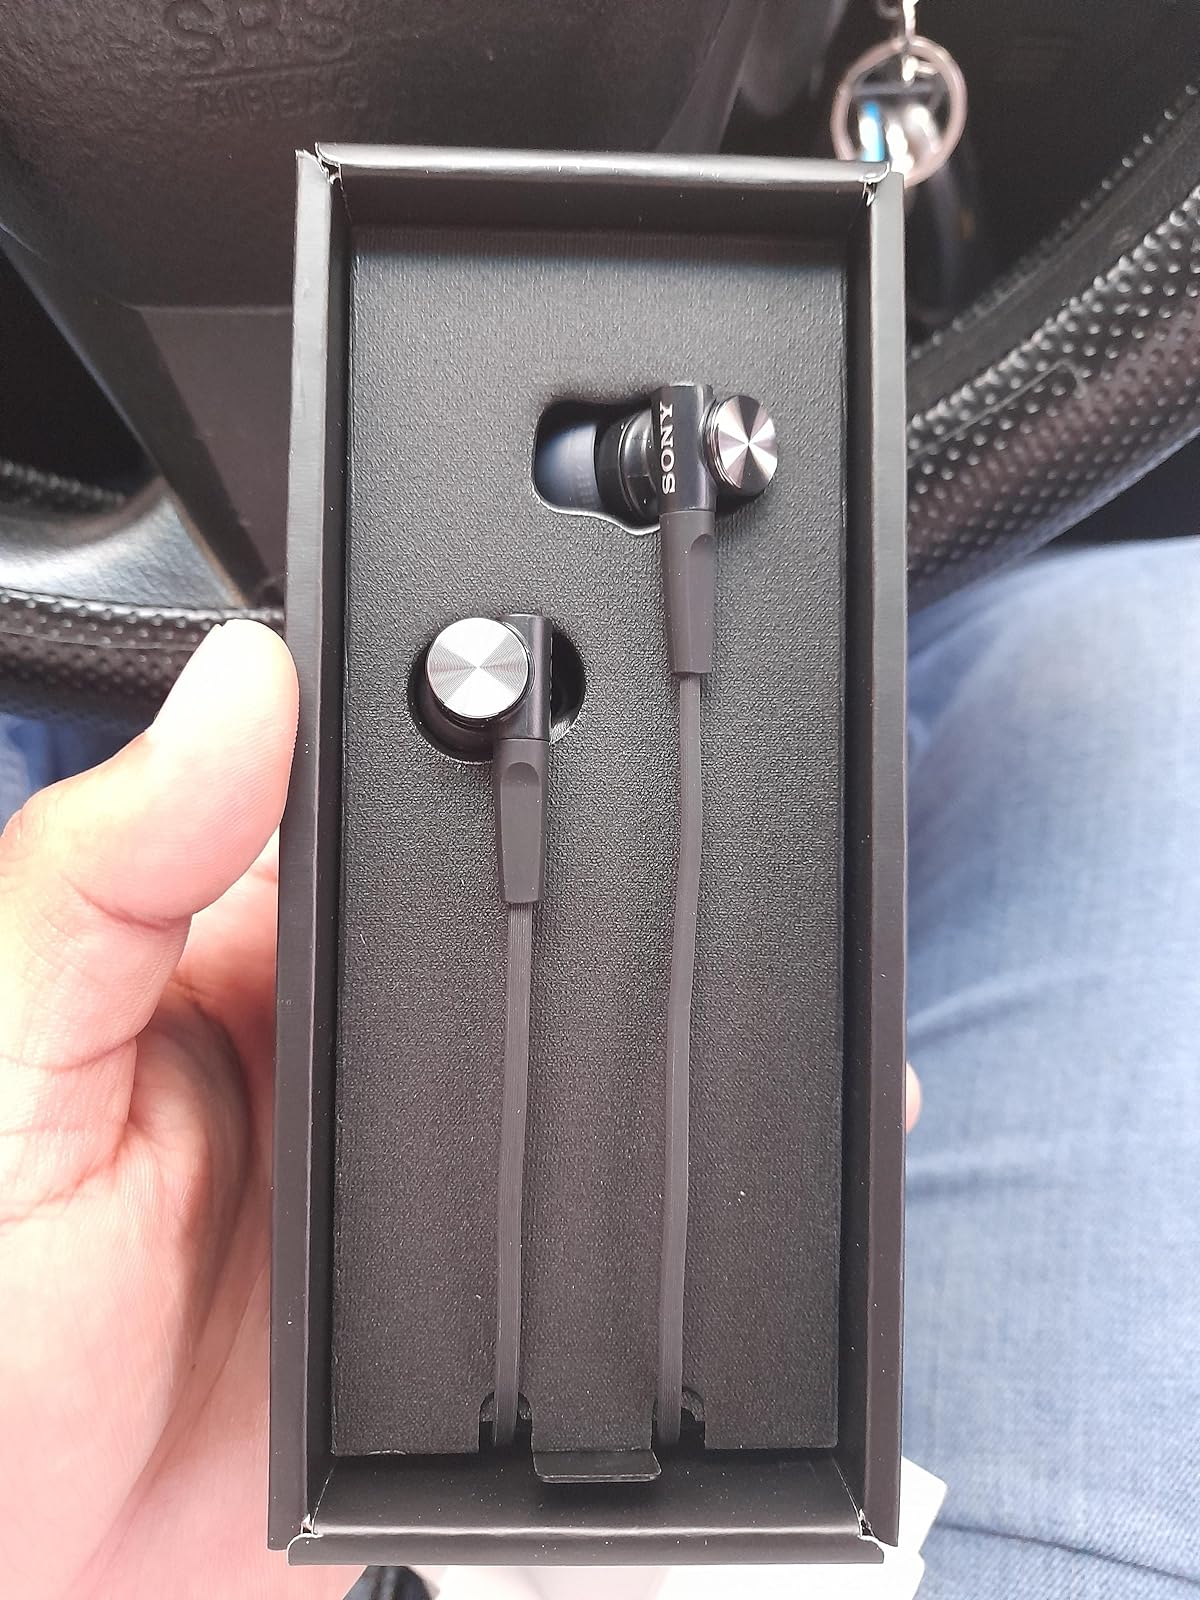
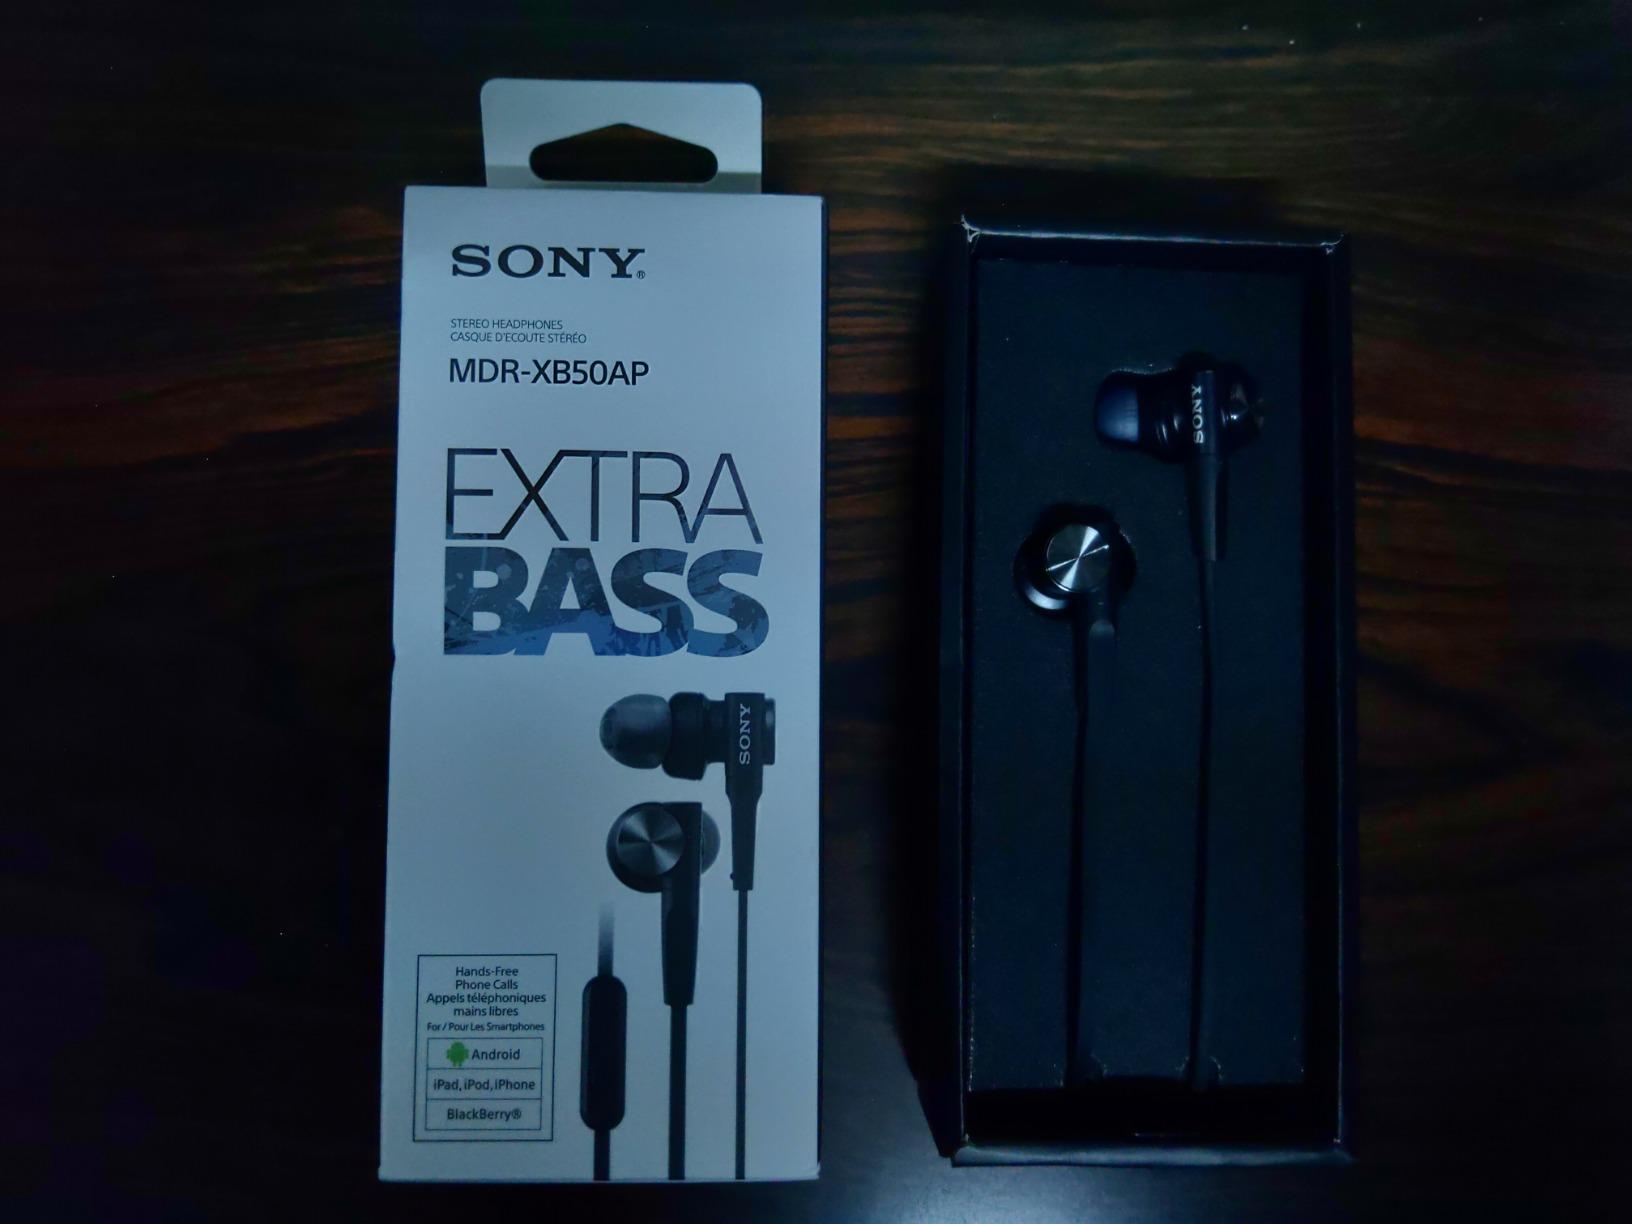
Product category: headphones
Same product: yes